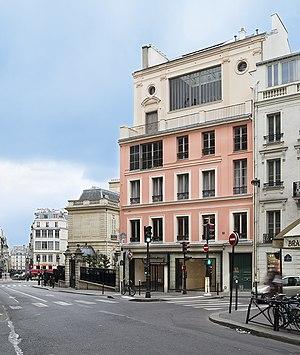
1 rue La Bruyère, 75009 Paris
Luce Eekman, née le 28 juin 1933 à Paris, est une architecte française, ayant figuré au cinéma et au théâtre. Elle est la fille du peintre Nicolas Eekman, dont elle s'emploie à perpétuer la mémoire.
La Fondation Taylor est l'association des artistes peintres, sculpteurs, architectes, graveurs et dessinateurs. Fondée en décembre 1844, elle a pour but de développer la connaissance des arts grâce à l'entraide entre artistes. L'Association est reconnue d'utilité publique depuis 1881.